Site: brandenburg
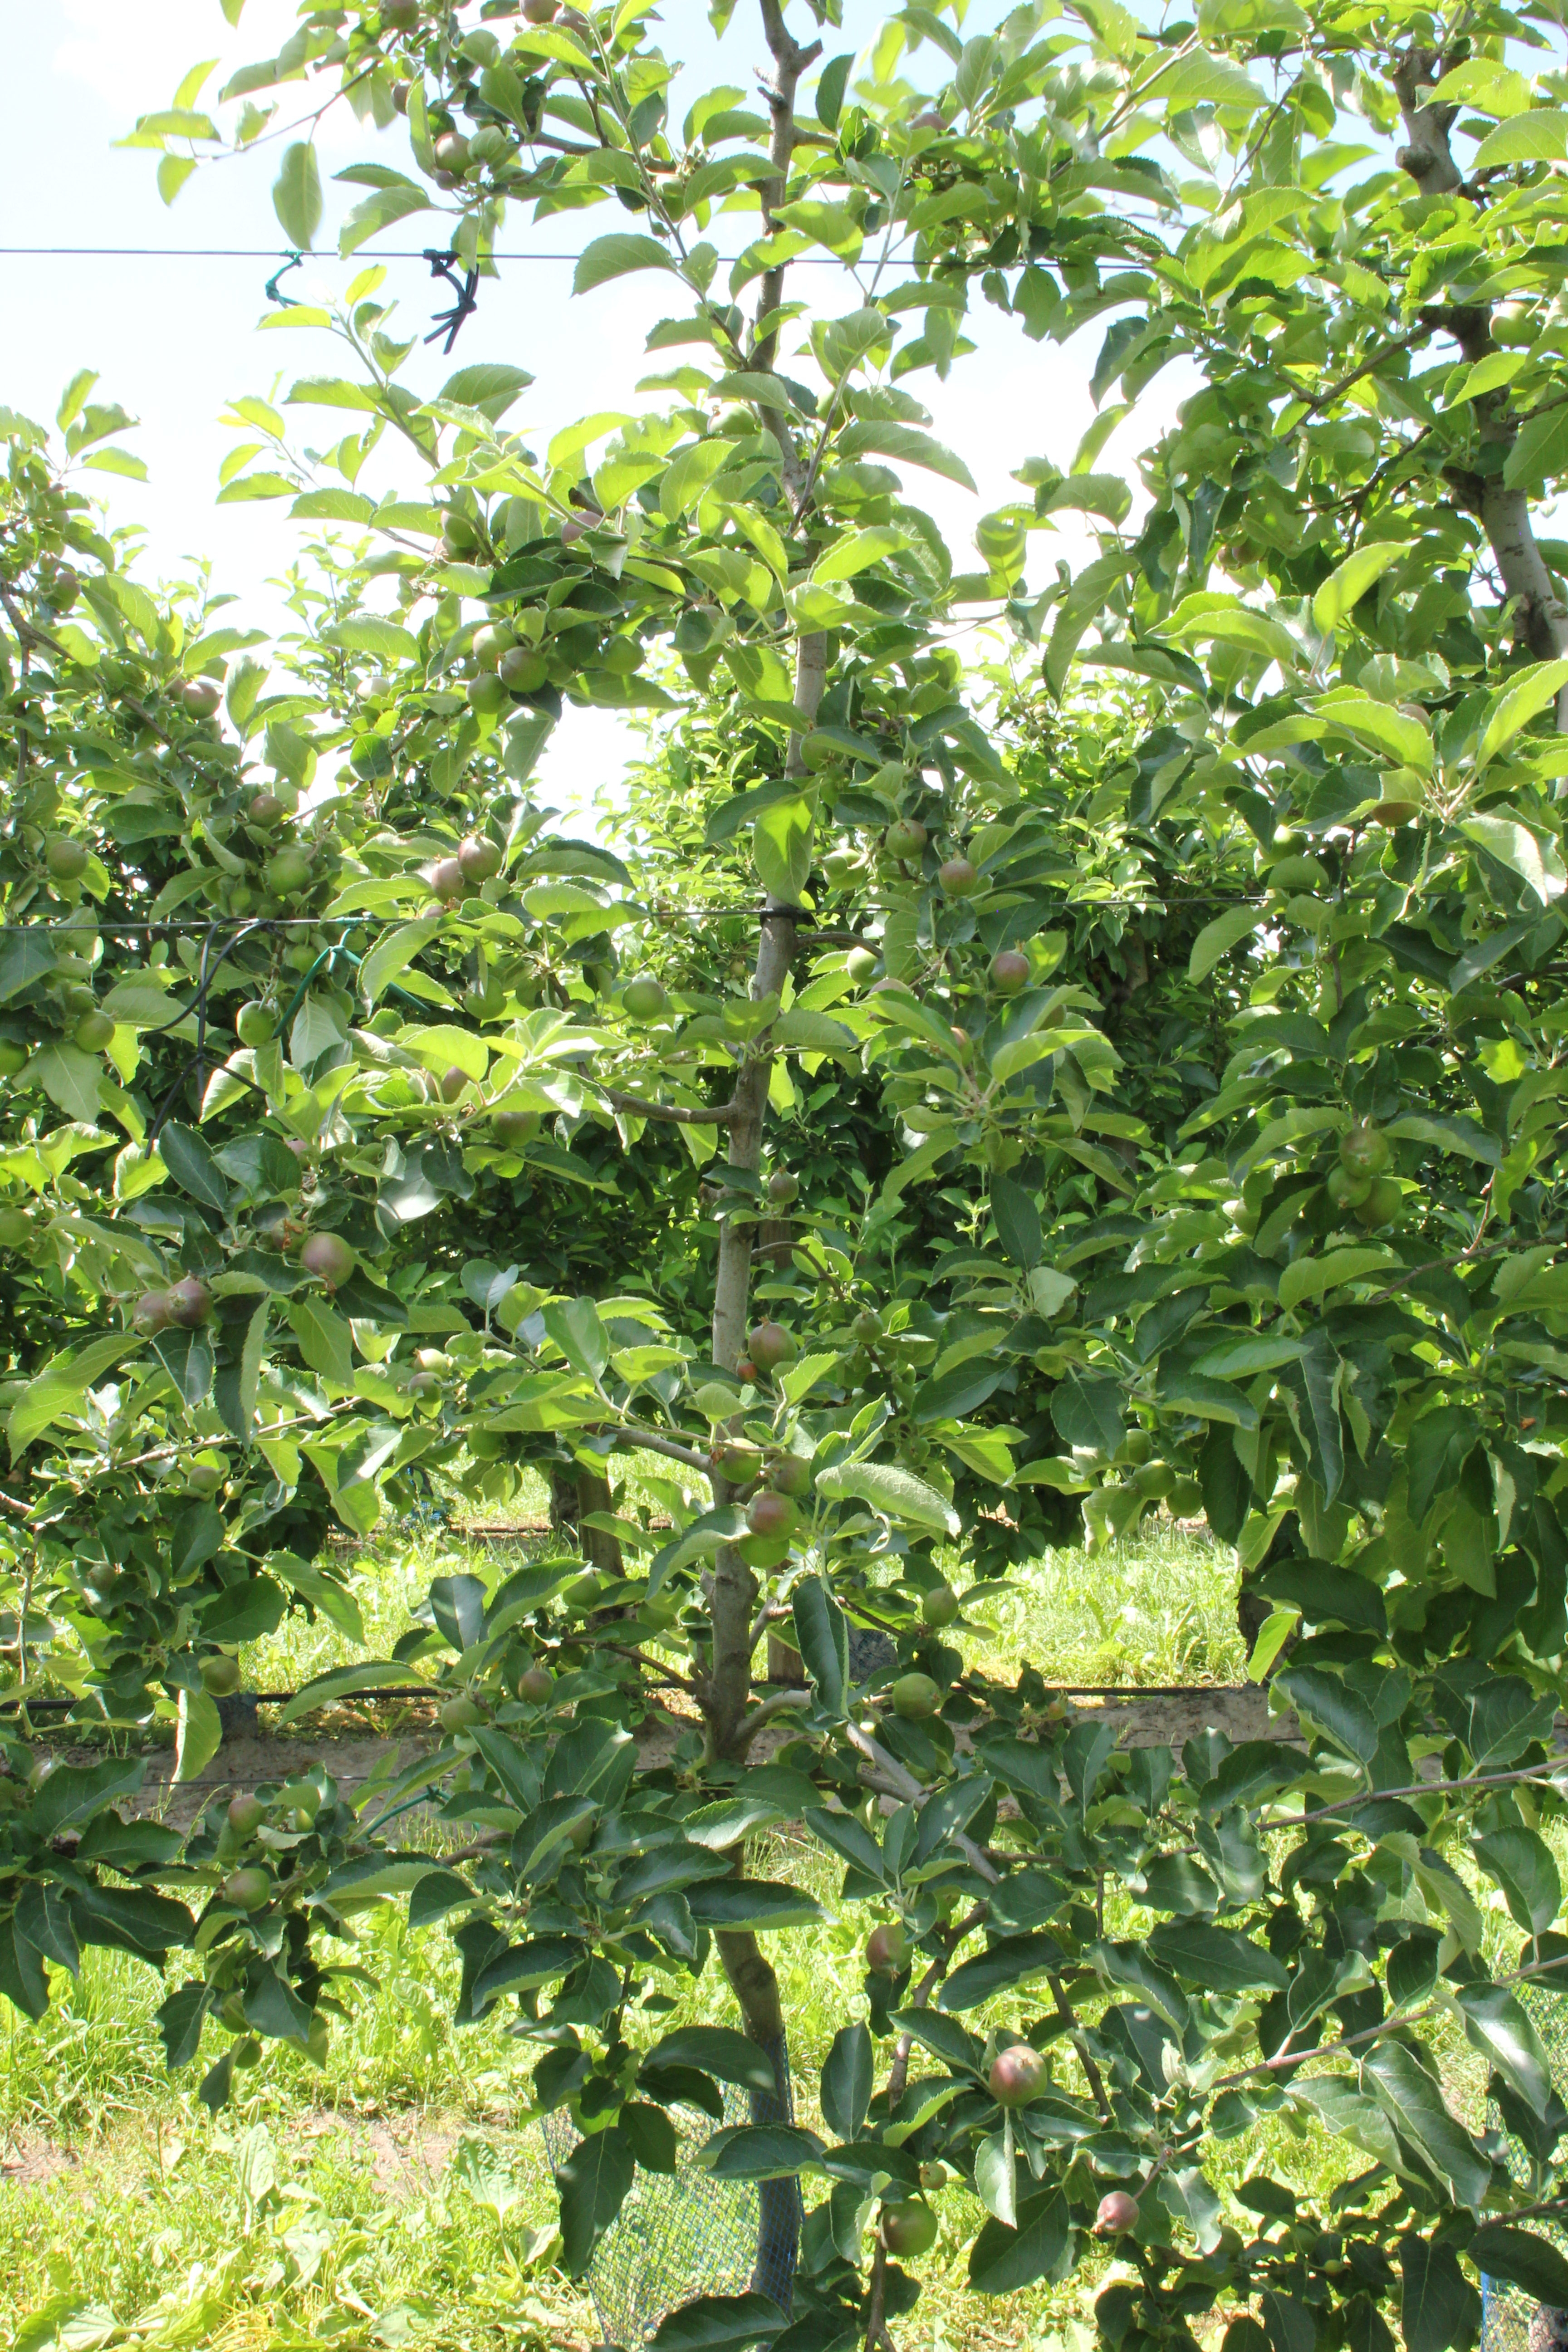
Growth stage (BBCH 73): Development of fruit